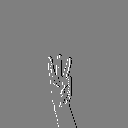
ASL letter: w